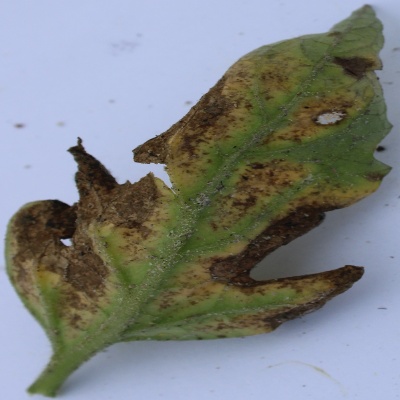
Crop: Tomato
Condition: verticulium wilt